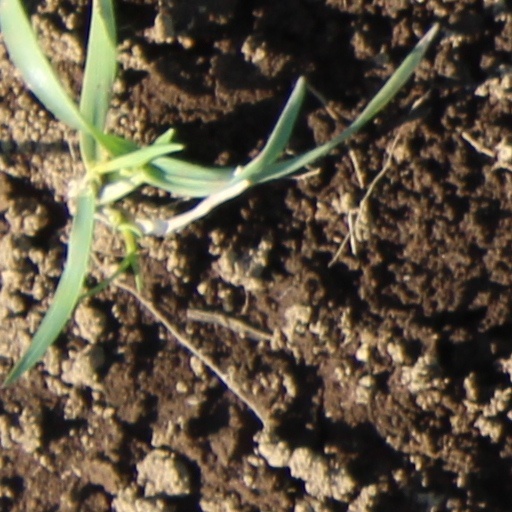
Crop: wheat